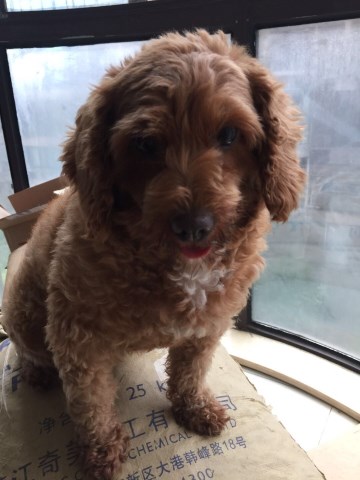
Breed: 2925-n000114-toy_poodle